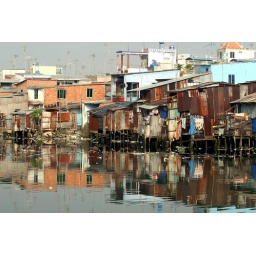
Living in a box down by the river